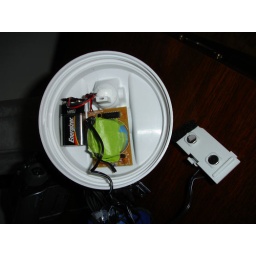
water alarm in lid